Hague Convention on the International Recovery of Child Support and Other Forms of Family Maintenance

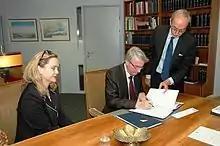
Signature of Bosnia-Herzegovina by Safet Halilović, Minister of human rights and refugees

The convention entered into force on 1 January 2013 following ratification by two states: Albania and Norway. For Bosnia-Herzegovina and Ukraine, the convention entered into force one later in 2013. The European Union became a party in 2014 as a Regional Economic Integration Organization. Because the subject matter of the convention fully falls within EU competency, the EU rather than the individual member states became a party. The convention is applicable to all 27 member states and only applies to those territories that form part of the European Union. Also the UK was covered by the European Union territory with regards to this convention until 1 January 2021 (the end of the transition period, when it became a member itself. As the EU ratification did not cover Denmark, the convention appies there only after it ratified in 2025. In December 2015, and July 2016, Montenegro and Turkey respectively acceded to the convention, which entered into force for it on 1 January 2017 and February 2017 respectively, for those parties that have not objected to the accession. The convention entered into force for the US on 1 January 2017 following ratification in September 2016. The United States Senate approved the treaty in 2010, and implementation legislation has been passed on a federal level (Preventing Sex Trafficking and Strengthening Families Act, public law 113-183). Ratification could only take place after legislation at state level (UIFSA 2008) had been passed in 54 jurisdictions (the 50 states, DC, Virgin Islands, Puerto Rico, Guam), which was done in March 2016.